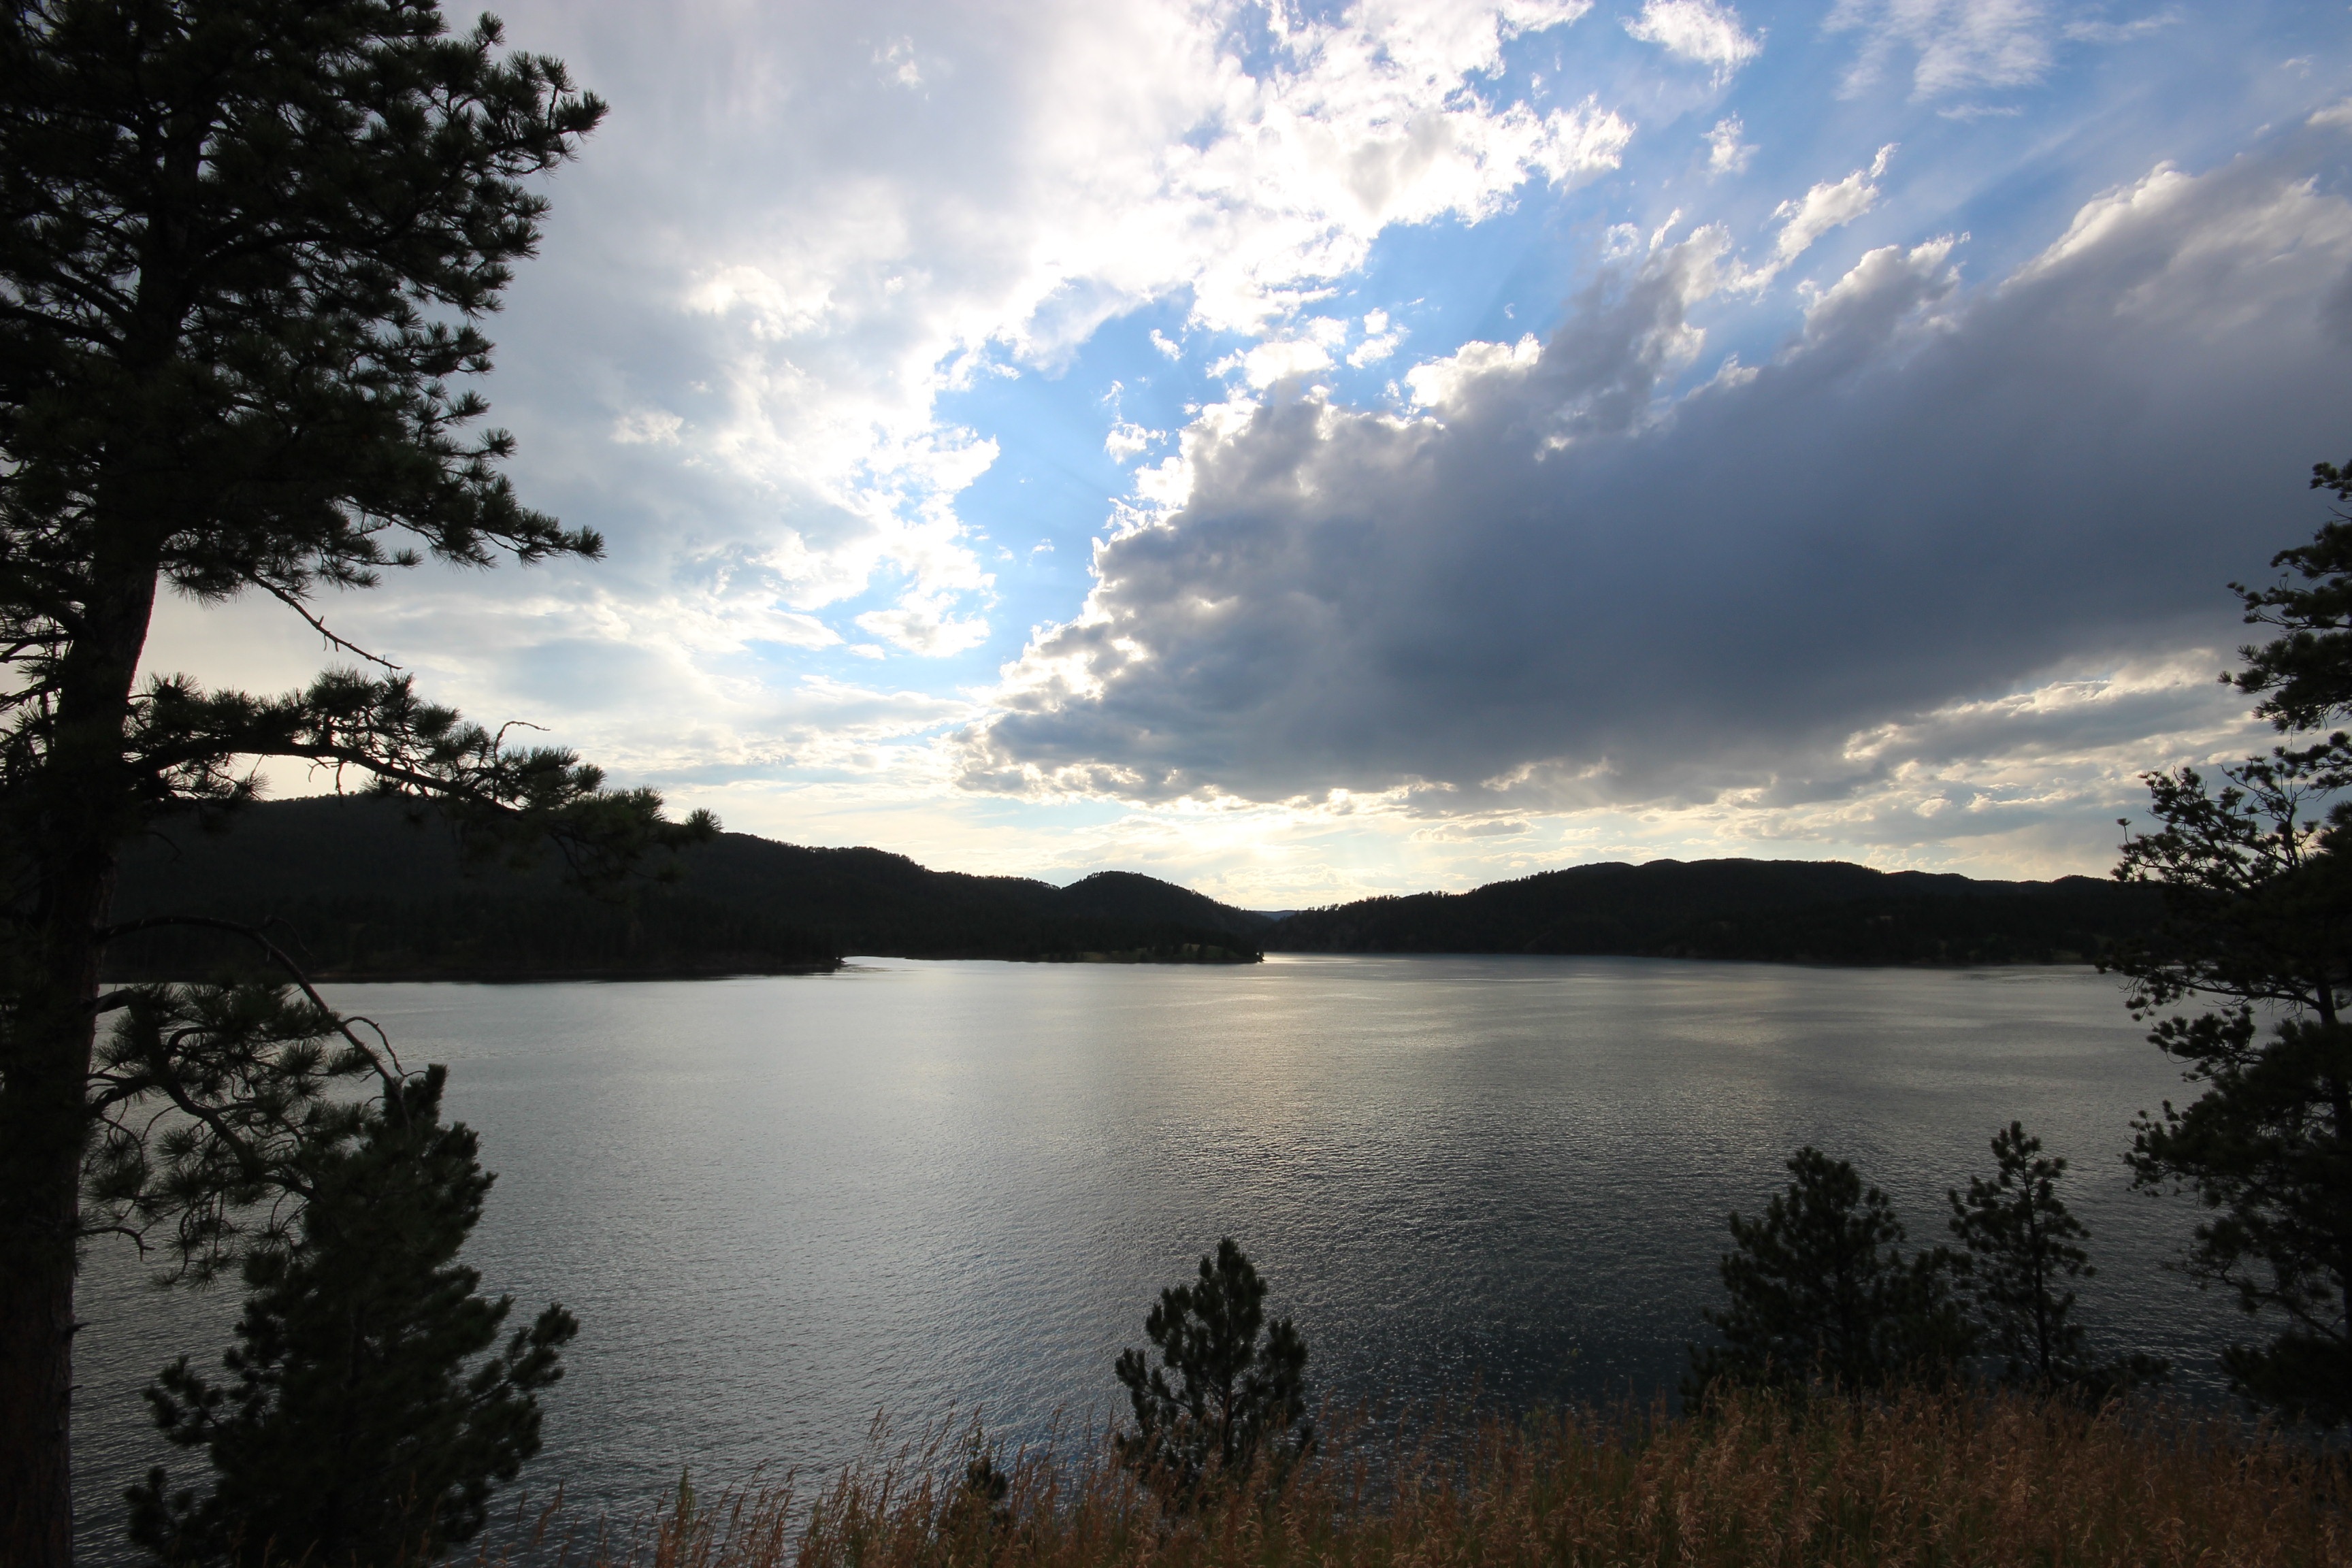
landscape, tree, water, nature, wilderness, mountain, cloud, sky, sun, sunset, sunlight, morning, lake, dawn, river, dusk, reflection, reservoir, body of water, clouds, loch, atmospheric phenomenon